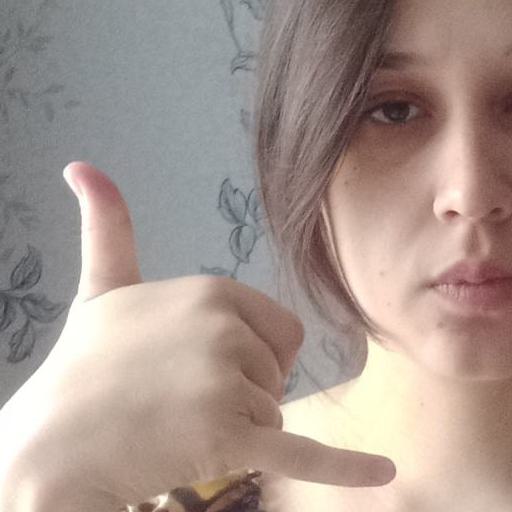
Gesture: call